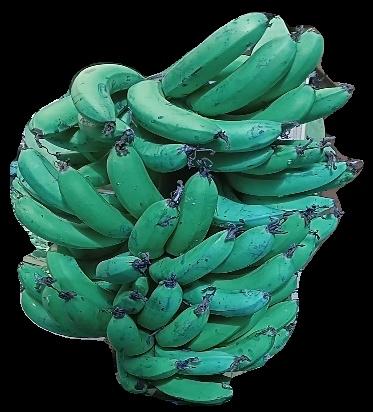
Variety: pachbale
Grade: grade3